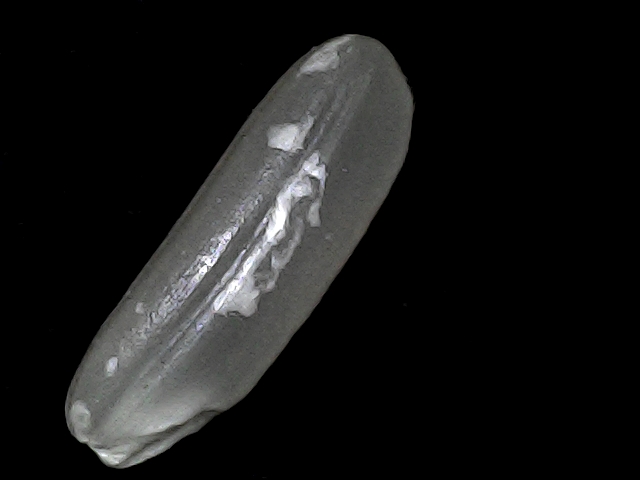
Rice variety: BD49